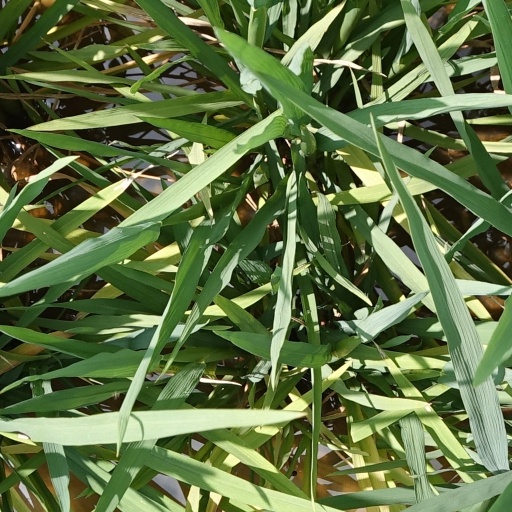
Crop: rice